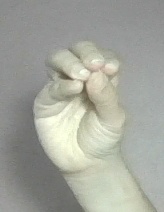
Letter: ha